The Partridge Family

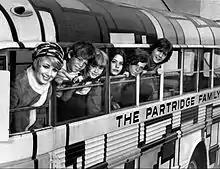
"The Partridge Family", season 1. L-R: Shirley Jones, Jeremy Gelbwaks, Suzanne Crough, Susan Dey, Danny Bonaduce and David Cassidy

In the pilot episode, a group of musical siblings in the fictional city of San Pueblo, California, (said to be "40 miles from Napa County" in episode 24, "A Partridge By Any Other Name") convinces their widowed mother, bank teller Shirley Partridge, to help them out by singing as they record a pop song in their garage. Through the efforts of the precocious and streetsmart 10-year-old Danny, they find a manager, Reuben Kincaid, who helps make the song a Top 40 hit. After more persuading, Shirley agrees that the family can go on tour. They acquire an old school bus, a 1957 Chevrolet Series 6800 Superior, for touring, paint it with Mondrian-inspired patterns, and head to Las Vegas, Nevada, for their first live gig at Caesars Palace.